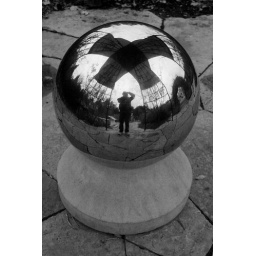
Another shot of the silver ball in the Children's Garden at Morton.